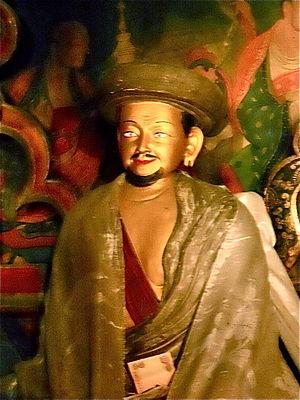
Stagtshang Raspa à Chemre
Le Ladakh, cette région du nord-ouest de l'Inde a, aujourd'hui encore, un statut particulier au sein de l'Union Indienne. Région de culture tibétaine, au carrefour de routes commerciales permettant des mélanges ethniques, culturels, artistiques et cultuels, le Ladakh est devenu une région touristique plus de dix ans après la guerre de 1962. Terre de trekking pour la plupart des touristes, son histoire demande pourtant à être connue et découverte. Les recherches pionnières d'Alexander Cunningham et d'August Hermann Francke restent la base du travail historique sur le Ladakh, mais les recherches de Luciano Petech nous permettent d’appréhender cette histoire avec plus de précision. Il émit notamment des hypothèses permettant de corriger certains problèmes de datations. Nous utilisons principalement les datations de Petech tout en gardant à l’esprit que ces dates restent des approximations.